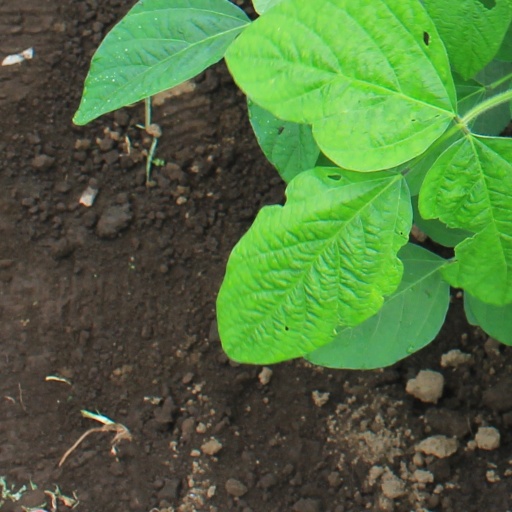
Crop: soybean